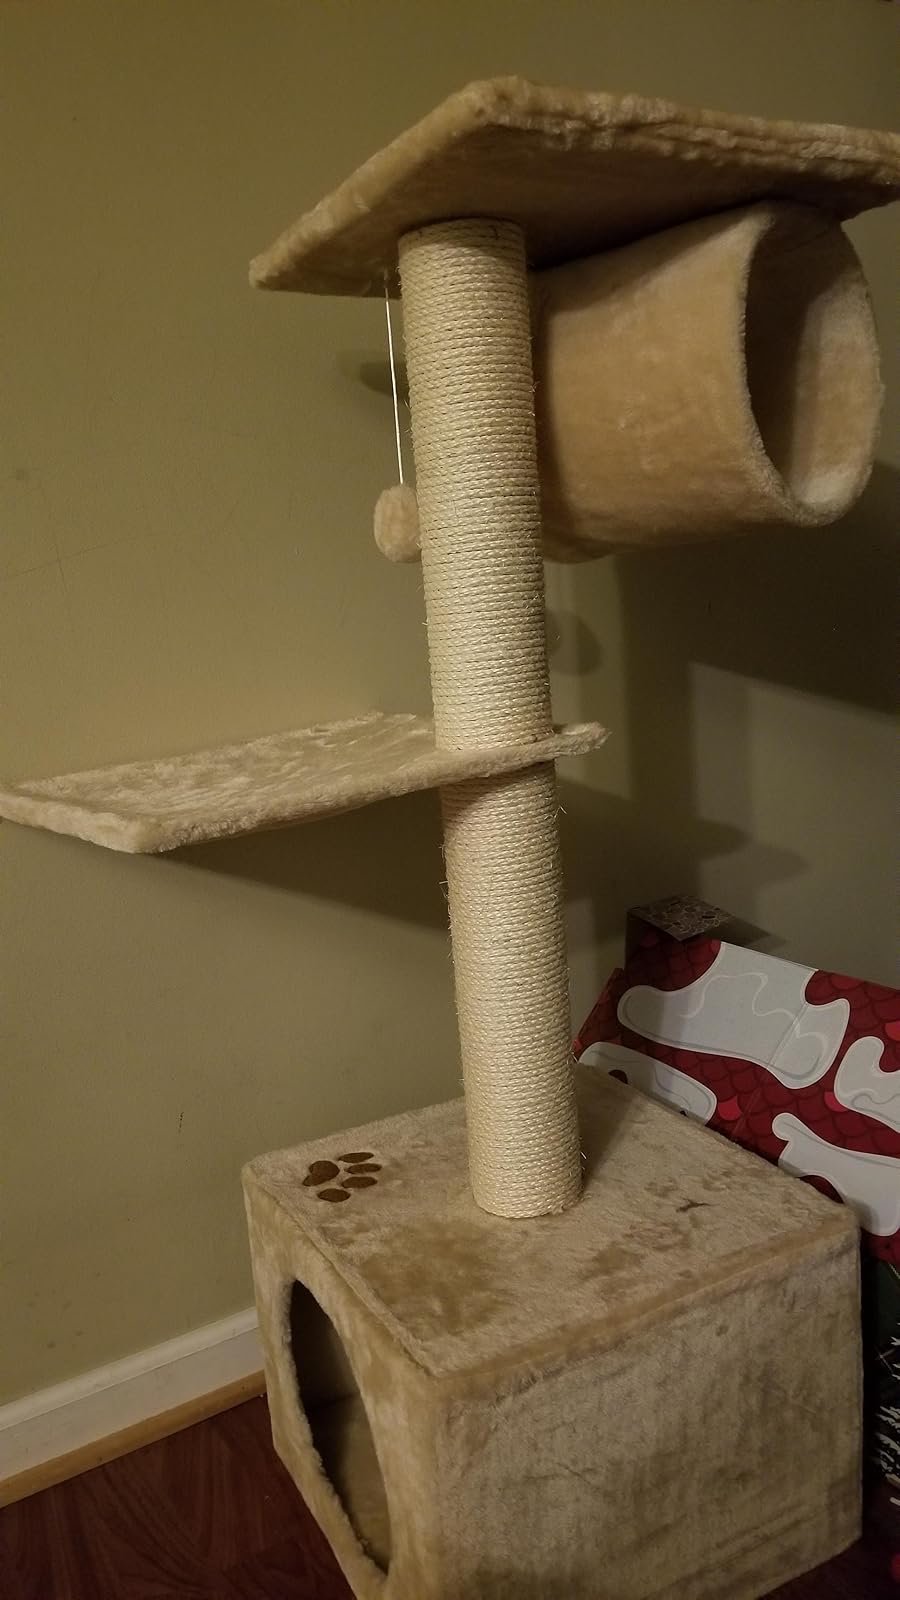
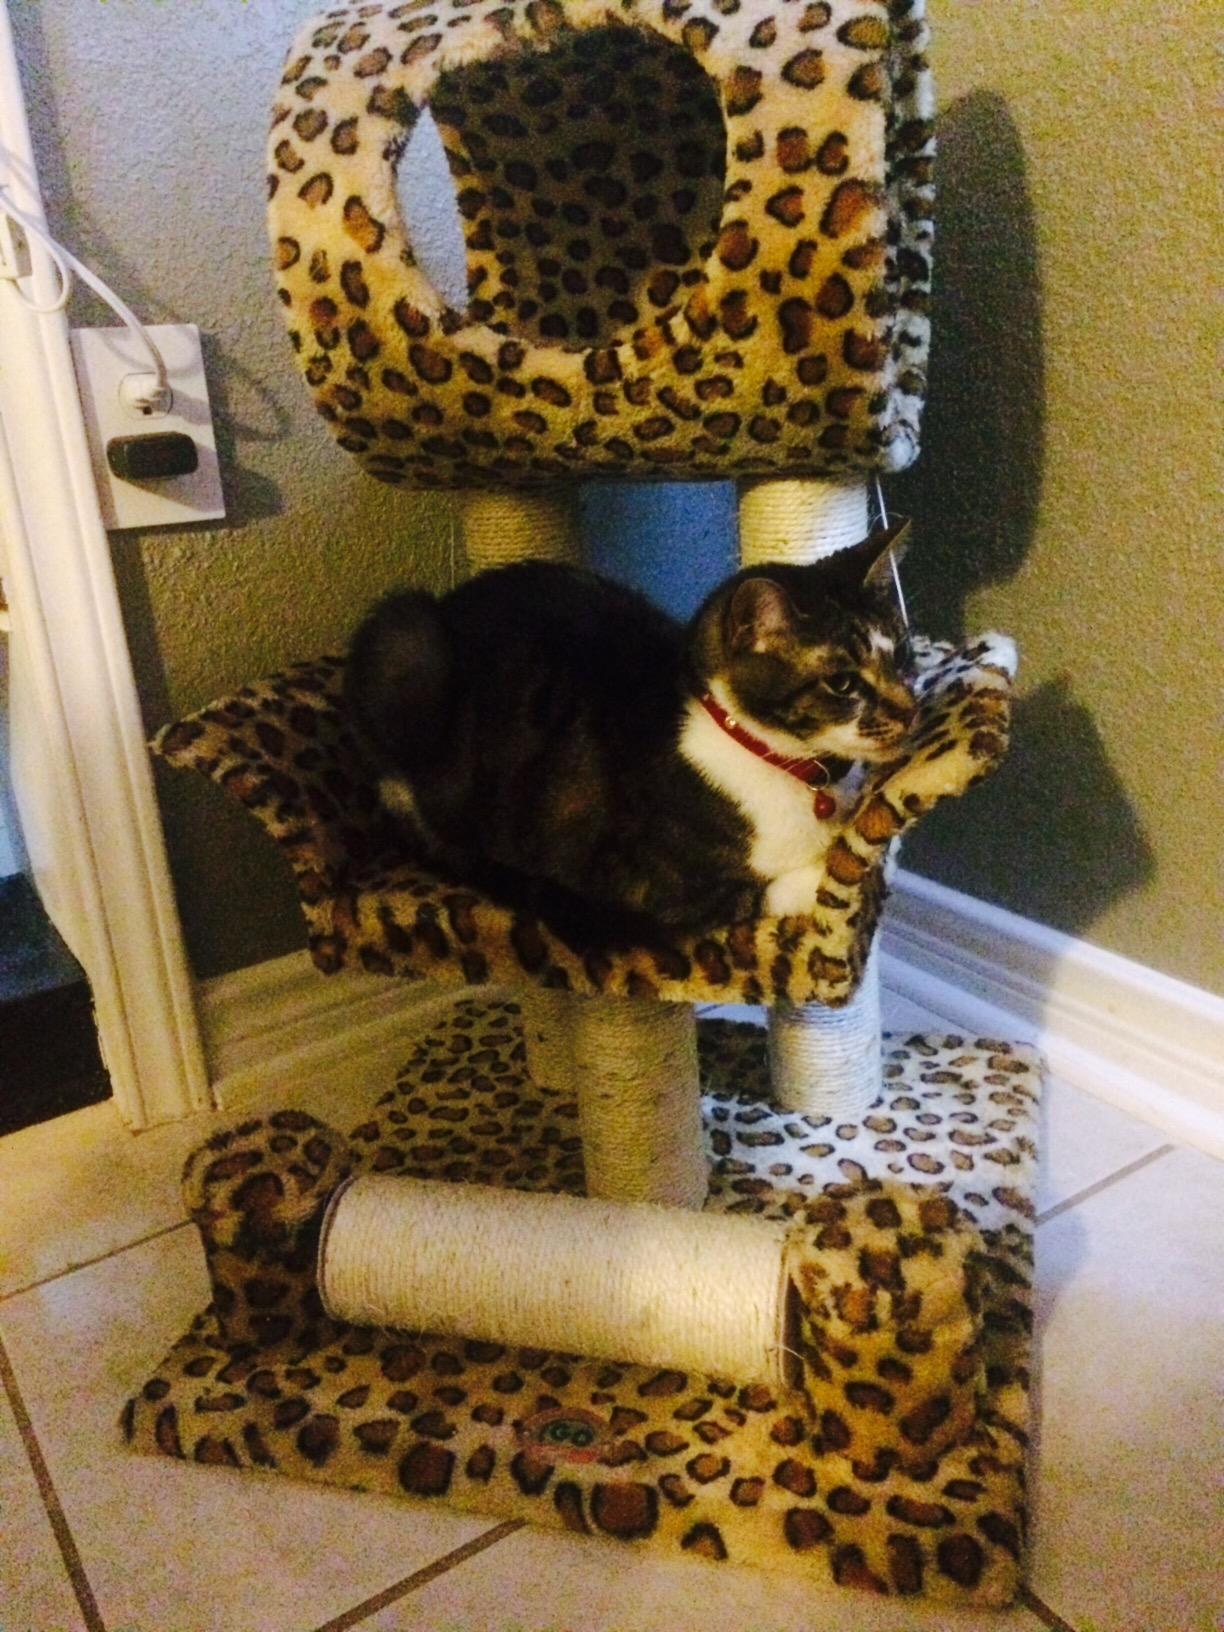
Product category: items_cat tree
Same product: no